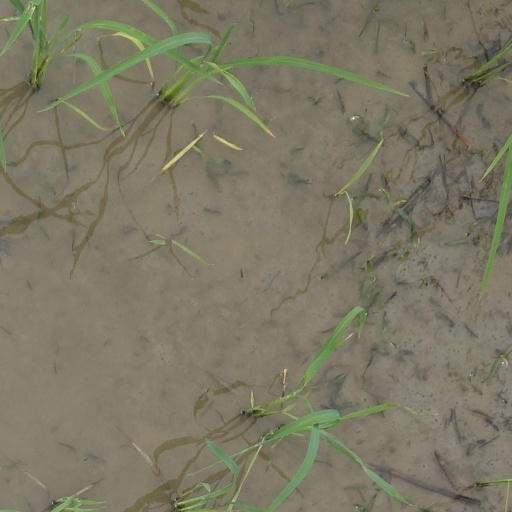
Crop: rice